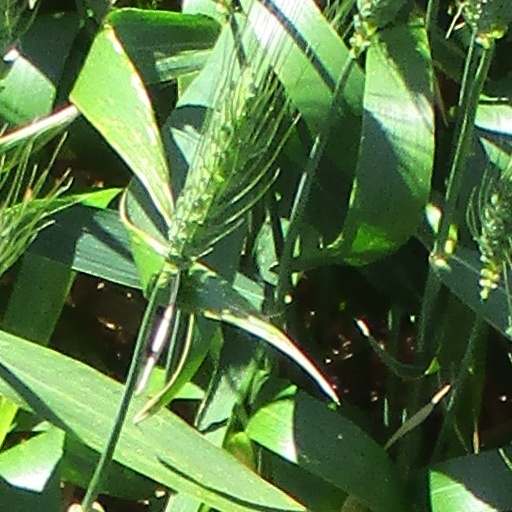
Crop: wheat